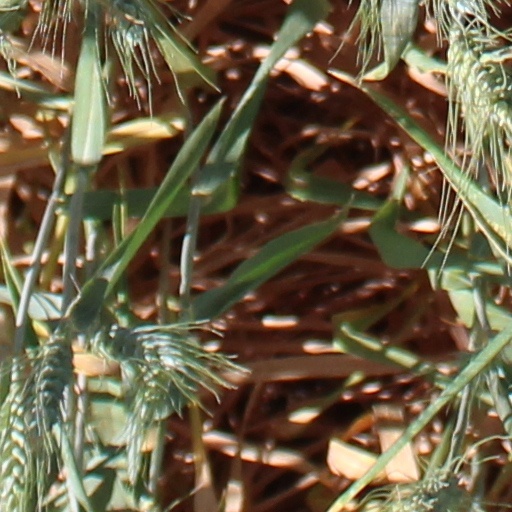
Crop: wheat